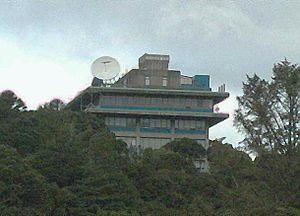
Le Meteorological Service of New Zealand Limited est le service météorologique de Nouvelle-Zélande. C'est une société d'État créée en 1992 lors d'une réorganisation pour remplacer le service gouvernemental datant de 1861 mais il est toujours sous l'autorité du ministre des transports. Il compte environ 190 employés et son siège social est à Wellington. Le MetService recueille les données météorologiques en Nouvelle-Zélande et émet des prévisions ainsi que des alertes météorologiques à la population. Il mène une agressive politique commerciale, grâce à sa division du nom de Metra Information Limited, par la vente de produits spécialisés comme les prévisions à l'aviation selon les normes de l'OACI, des prévisions sur mesure pour les médias et les producteurs d'énergie, en Nouvelle-Zélande ou ailleurs. MetService est certifié ISO 9001 depuis novembre 1995.